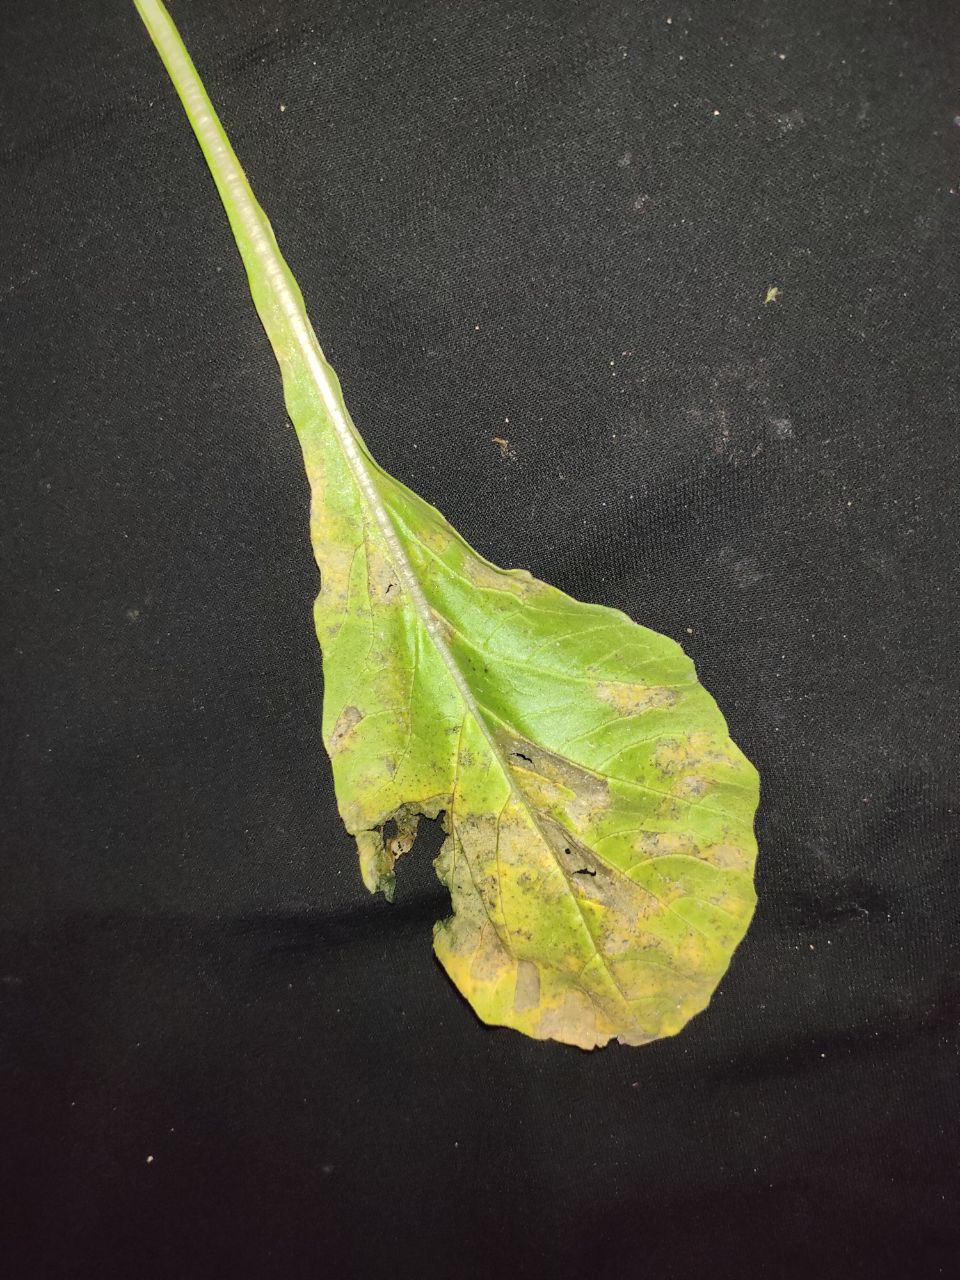
Label: Downey mildew